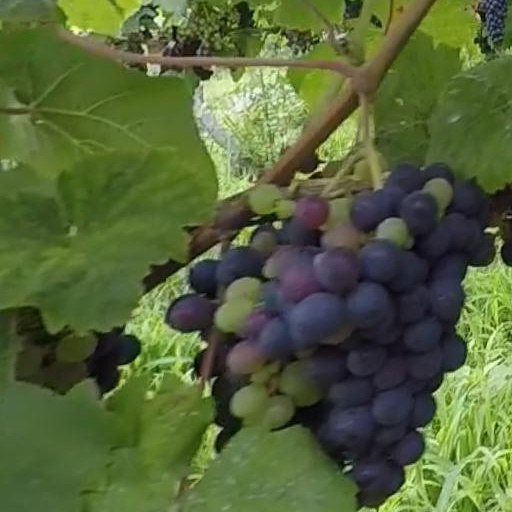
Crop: grape